Second Battle of Komárom (1849)

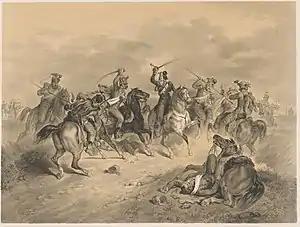
Karl Lanzedelliː Cavalry skirmish before Ószőny 2 July 1849

To prevent the Hungarians from crossing the Concó creek, at 3:00 Wallmoden ordered the pontoon troops to dismantle the bridge before the retreating Austrian troops arrived. The troops began to dismantle the bridge, planning to use the 22 pontoons as plank bridges for the retreating soldiers and remove them before the pursuing Hungarians arrived. When the Hungarians arrived, they fired on the Austrian sappers; despite an unfavorable current, the pontoons were saved from Hungarian hands and the sapper company retreated to the village of Ács, on the western bank of the Concó creek. The Sartori brigade also retreated to Ács, and the Reischach brigade remained to guard the Concó's western bank. The battle on the northern section of the western flank ended with an Austrian retreat.